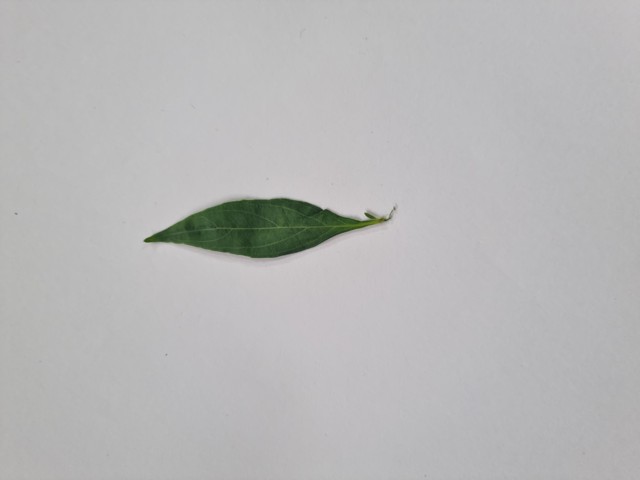
Plant: kalomegh